Answer in natural language. Which object is closer to Television (highlighted by a red box), brown wooden dresser with three drawers (highlighted by a blue box) or black colour tv stand (highlighted by a green box)? Choose between the following options: black colour tv stand (highlighted by a green box) or brown wooden dresser with three drawers (highlighted by a blue box)
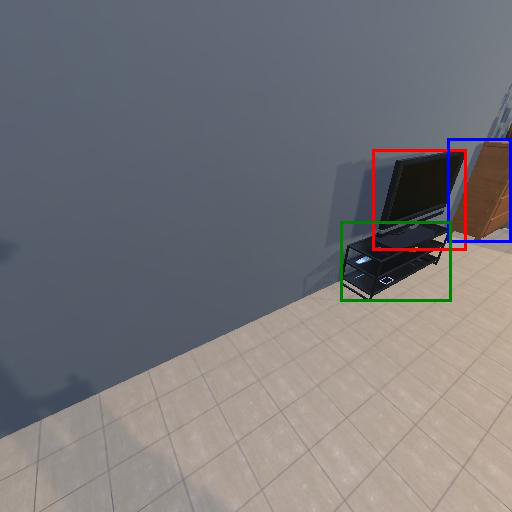
<answer>black colour tv stand (highlighted by a green box)</answer>